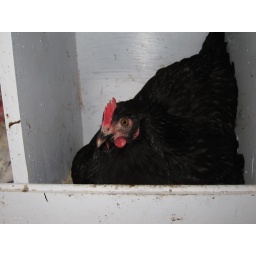
Java hen in nest box